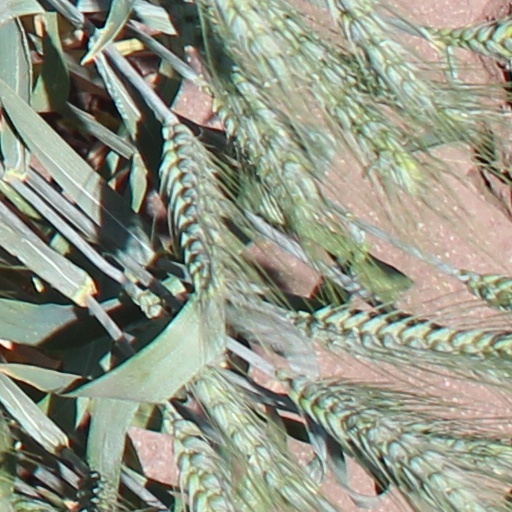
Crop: wheat